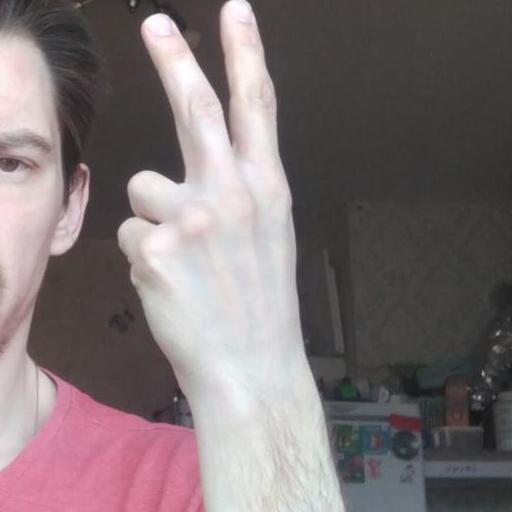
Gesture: peace_inverted